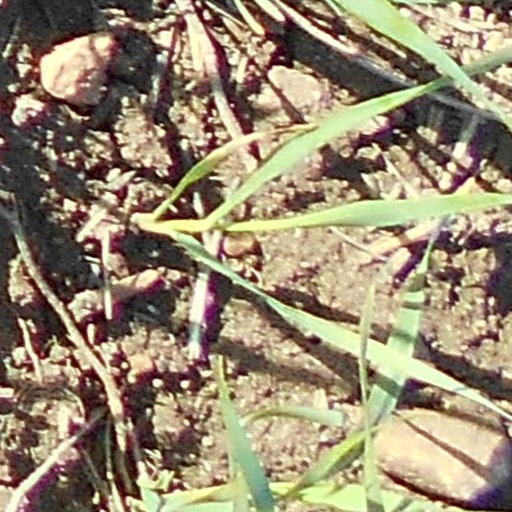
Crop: wheat